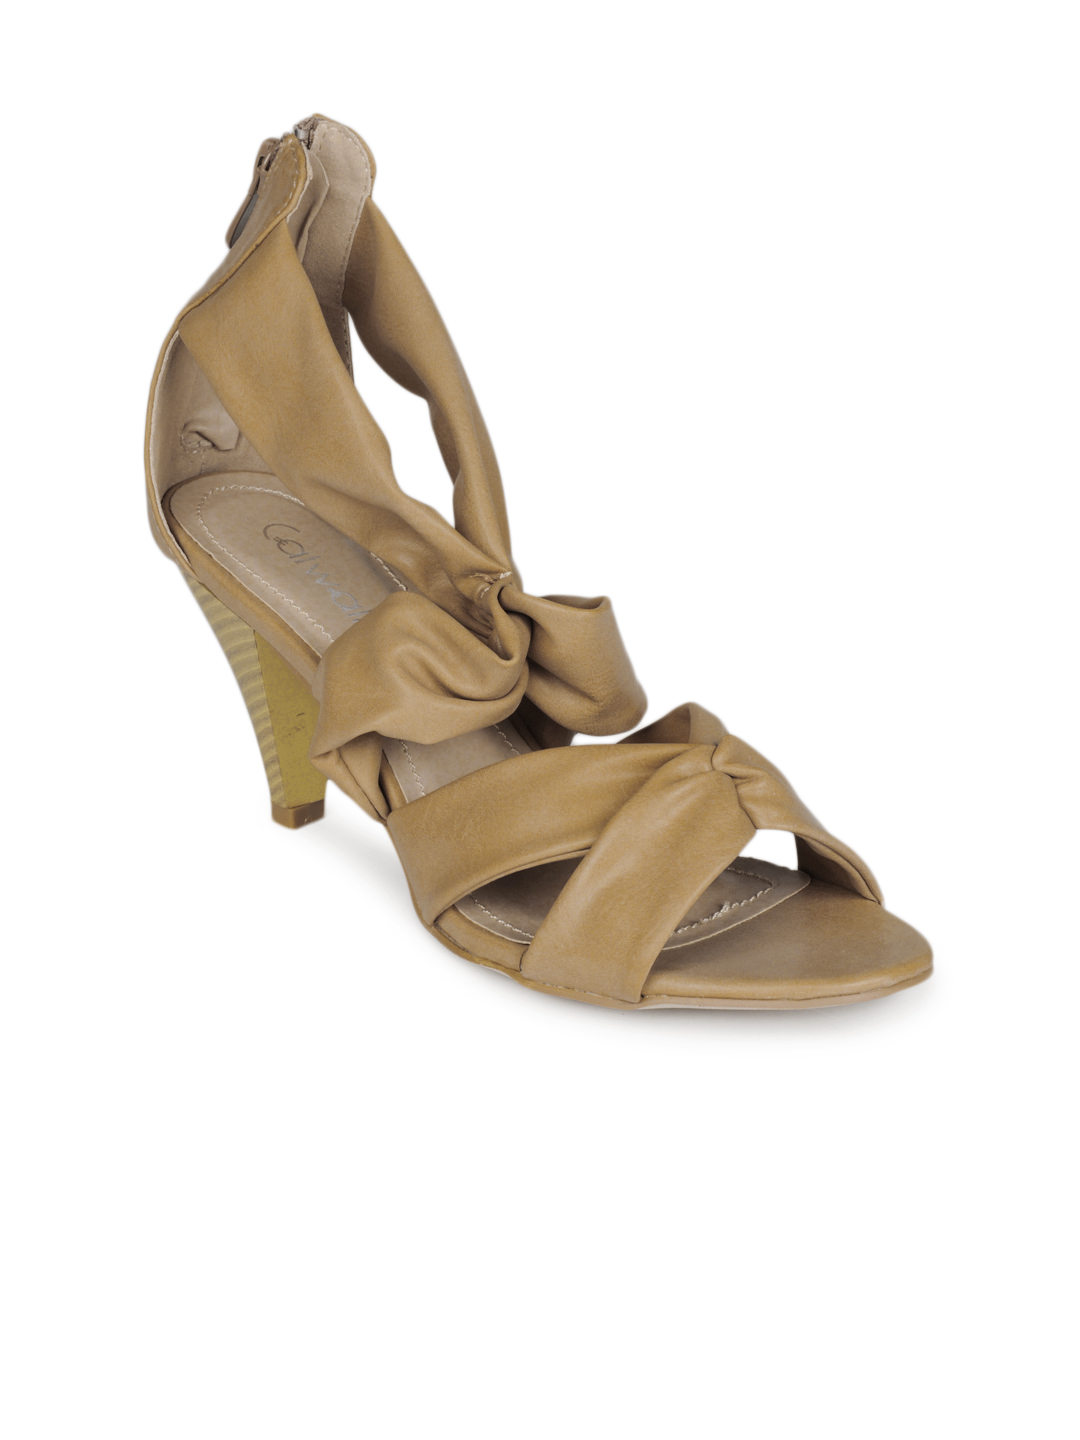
Catwalk Women Tan Heels
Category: Footwear / Shoes / Heels
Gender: Women
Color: Tan
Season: Summer 2012
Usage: Casual